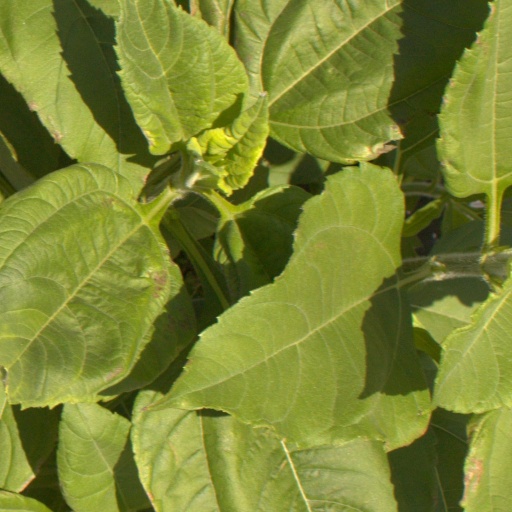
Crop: Jerusalem artichoke